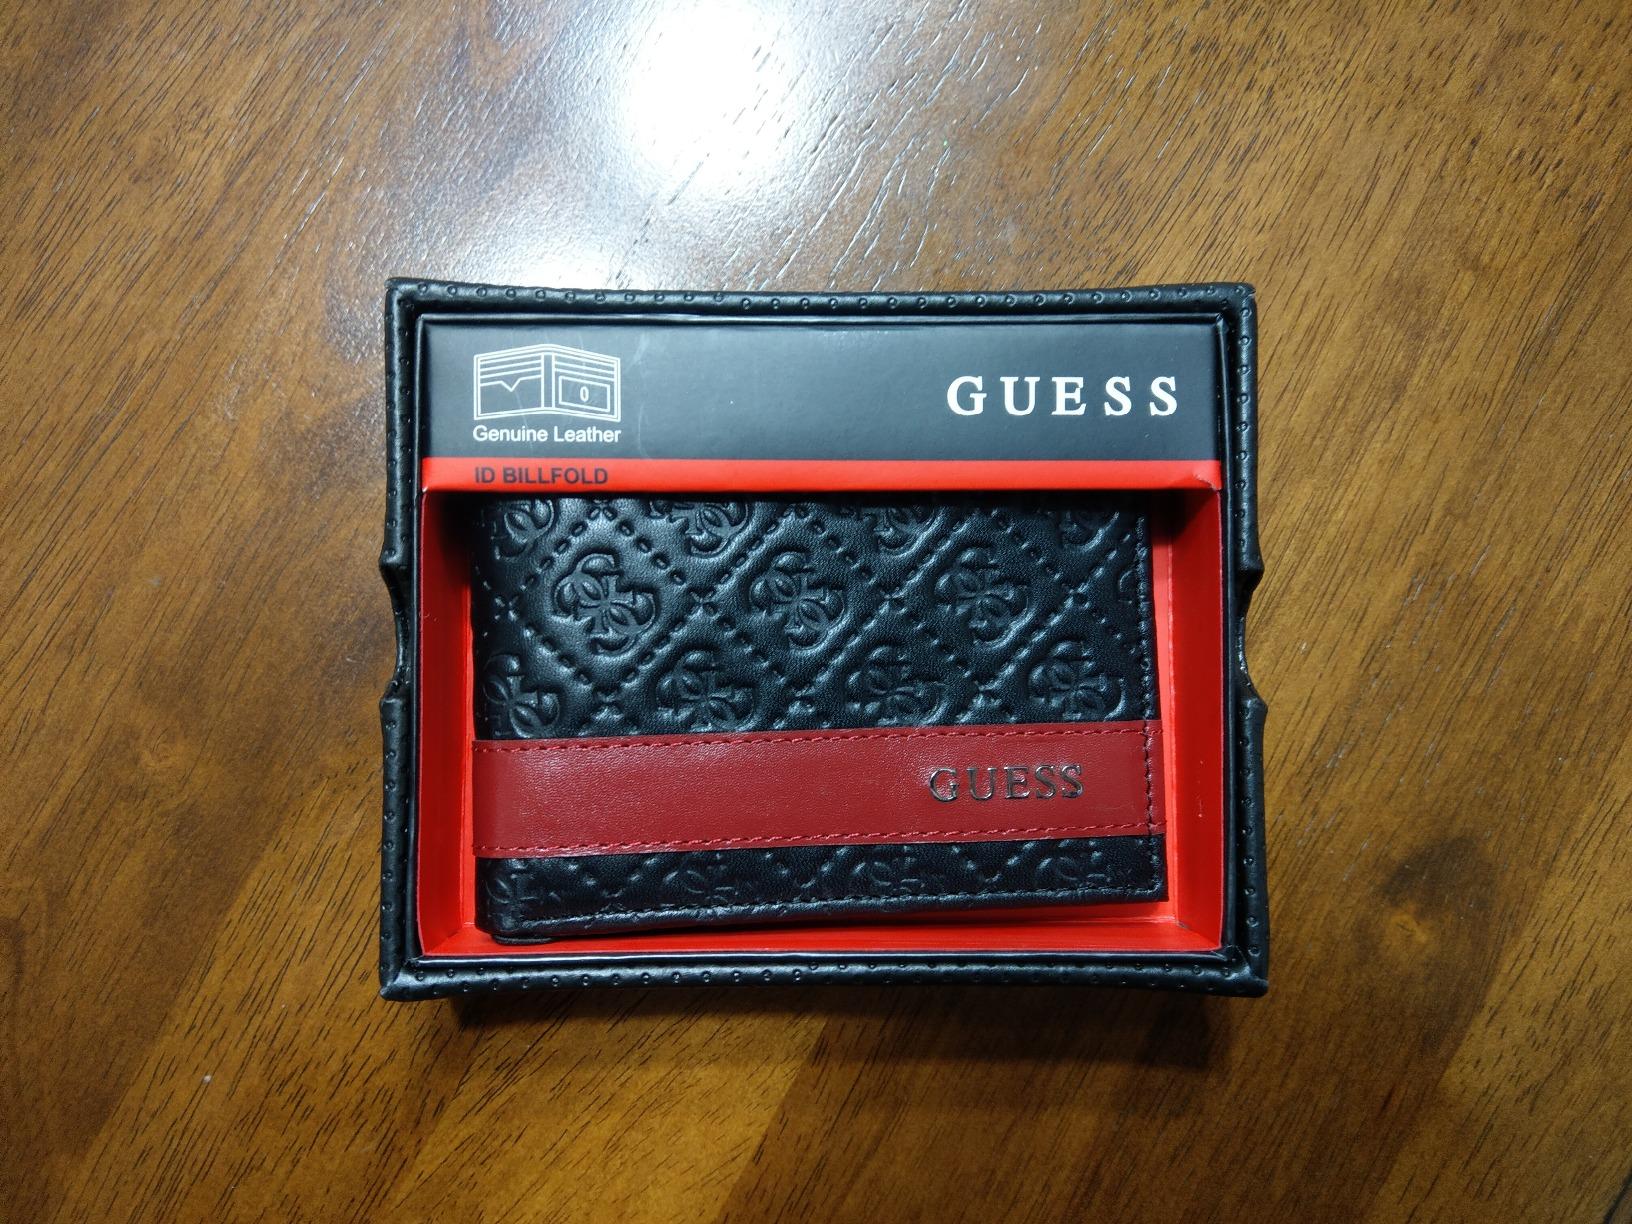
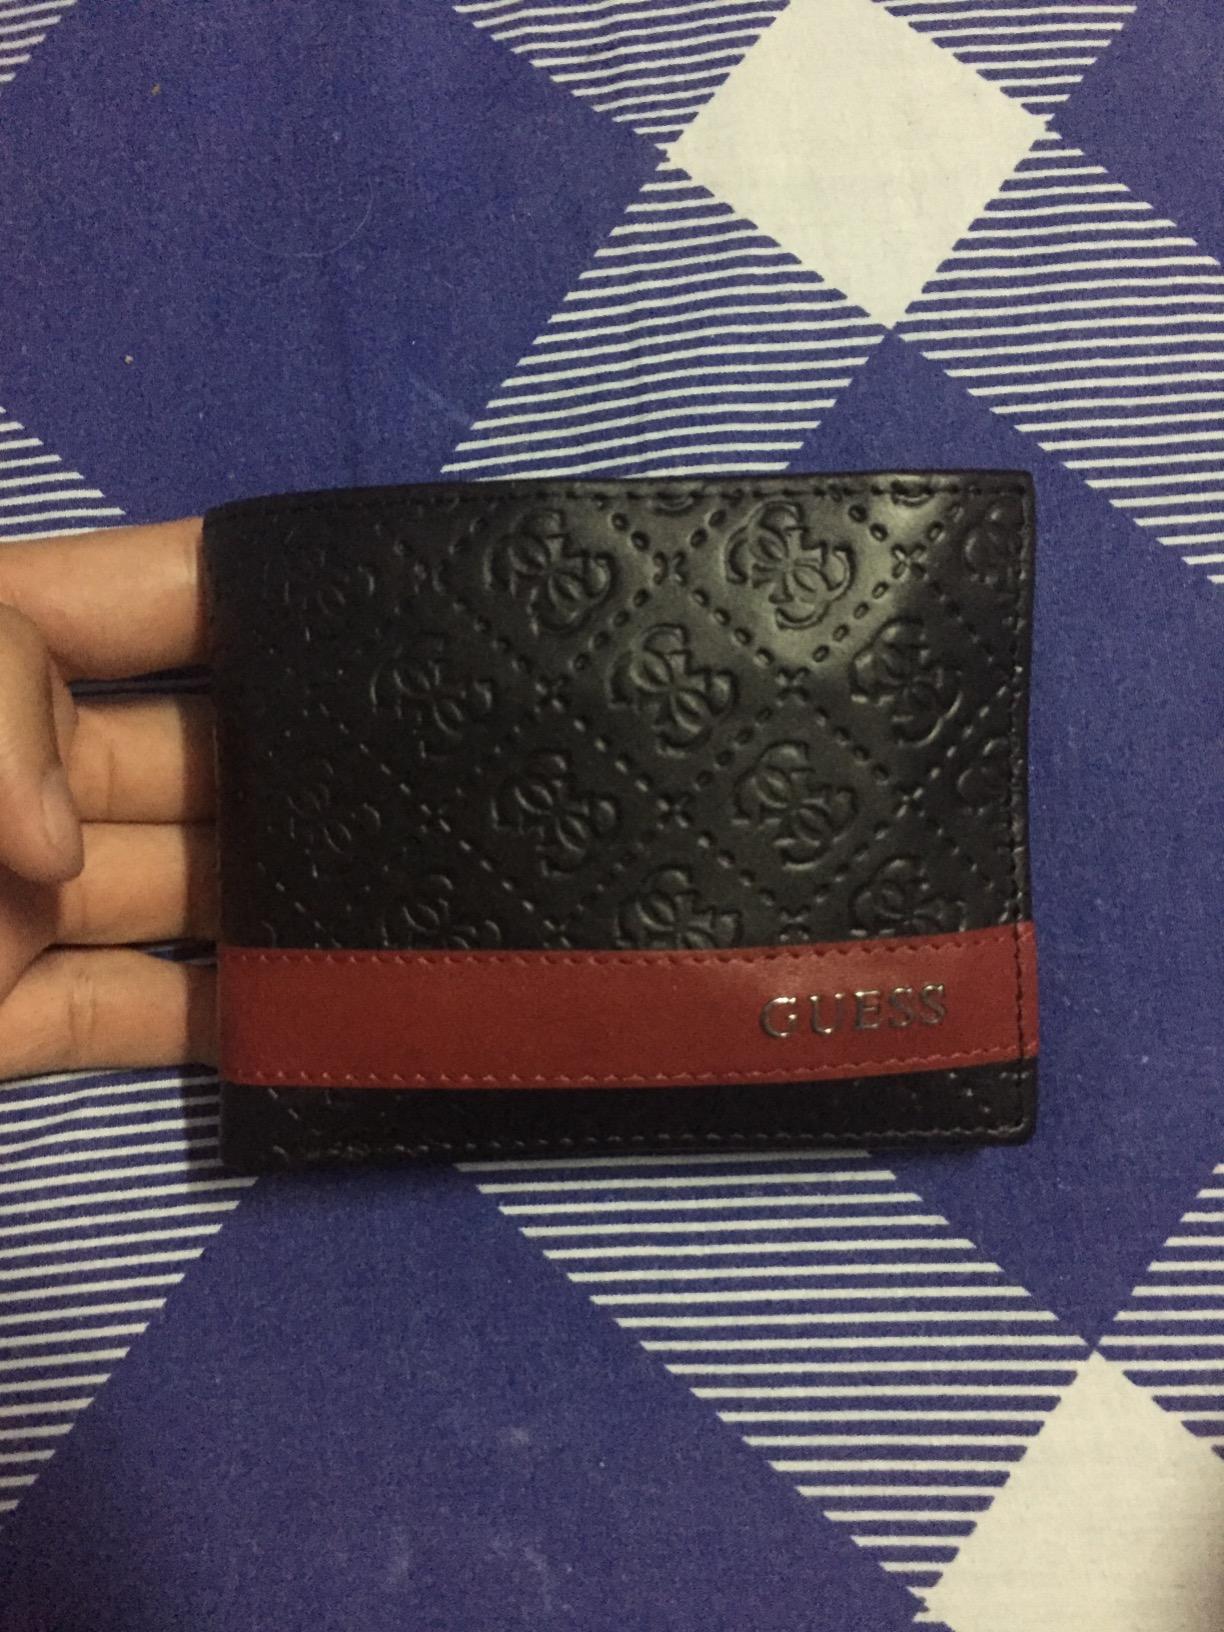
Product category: accessories_wallet
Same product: yes